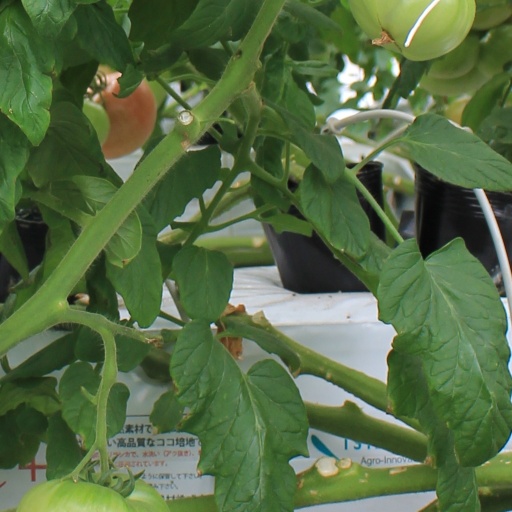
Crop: tomato